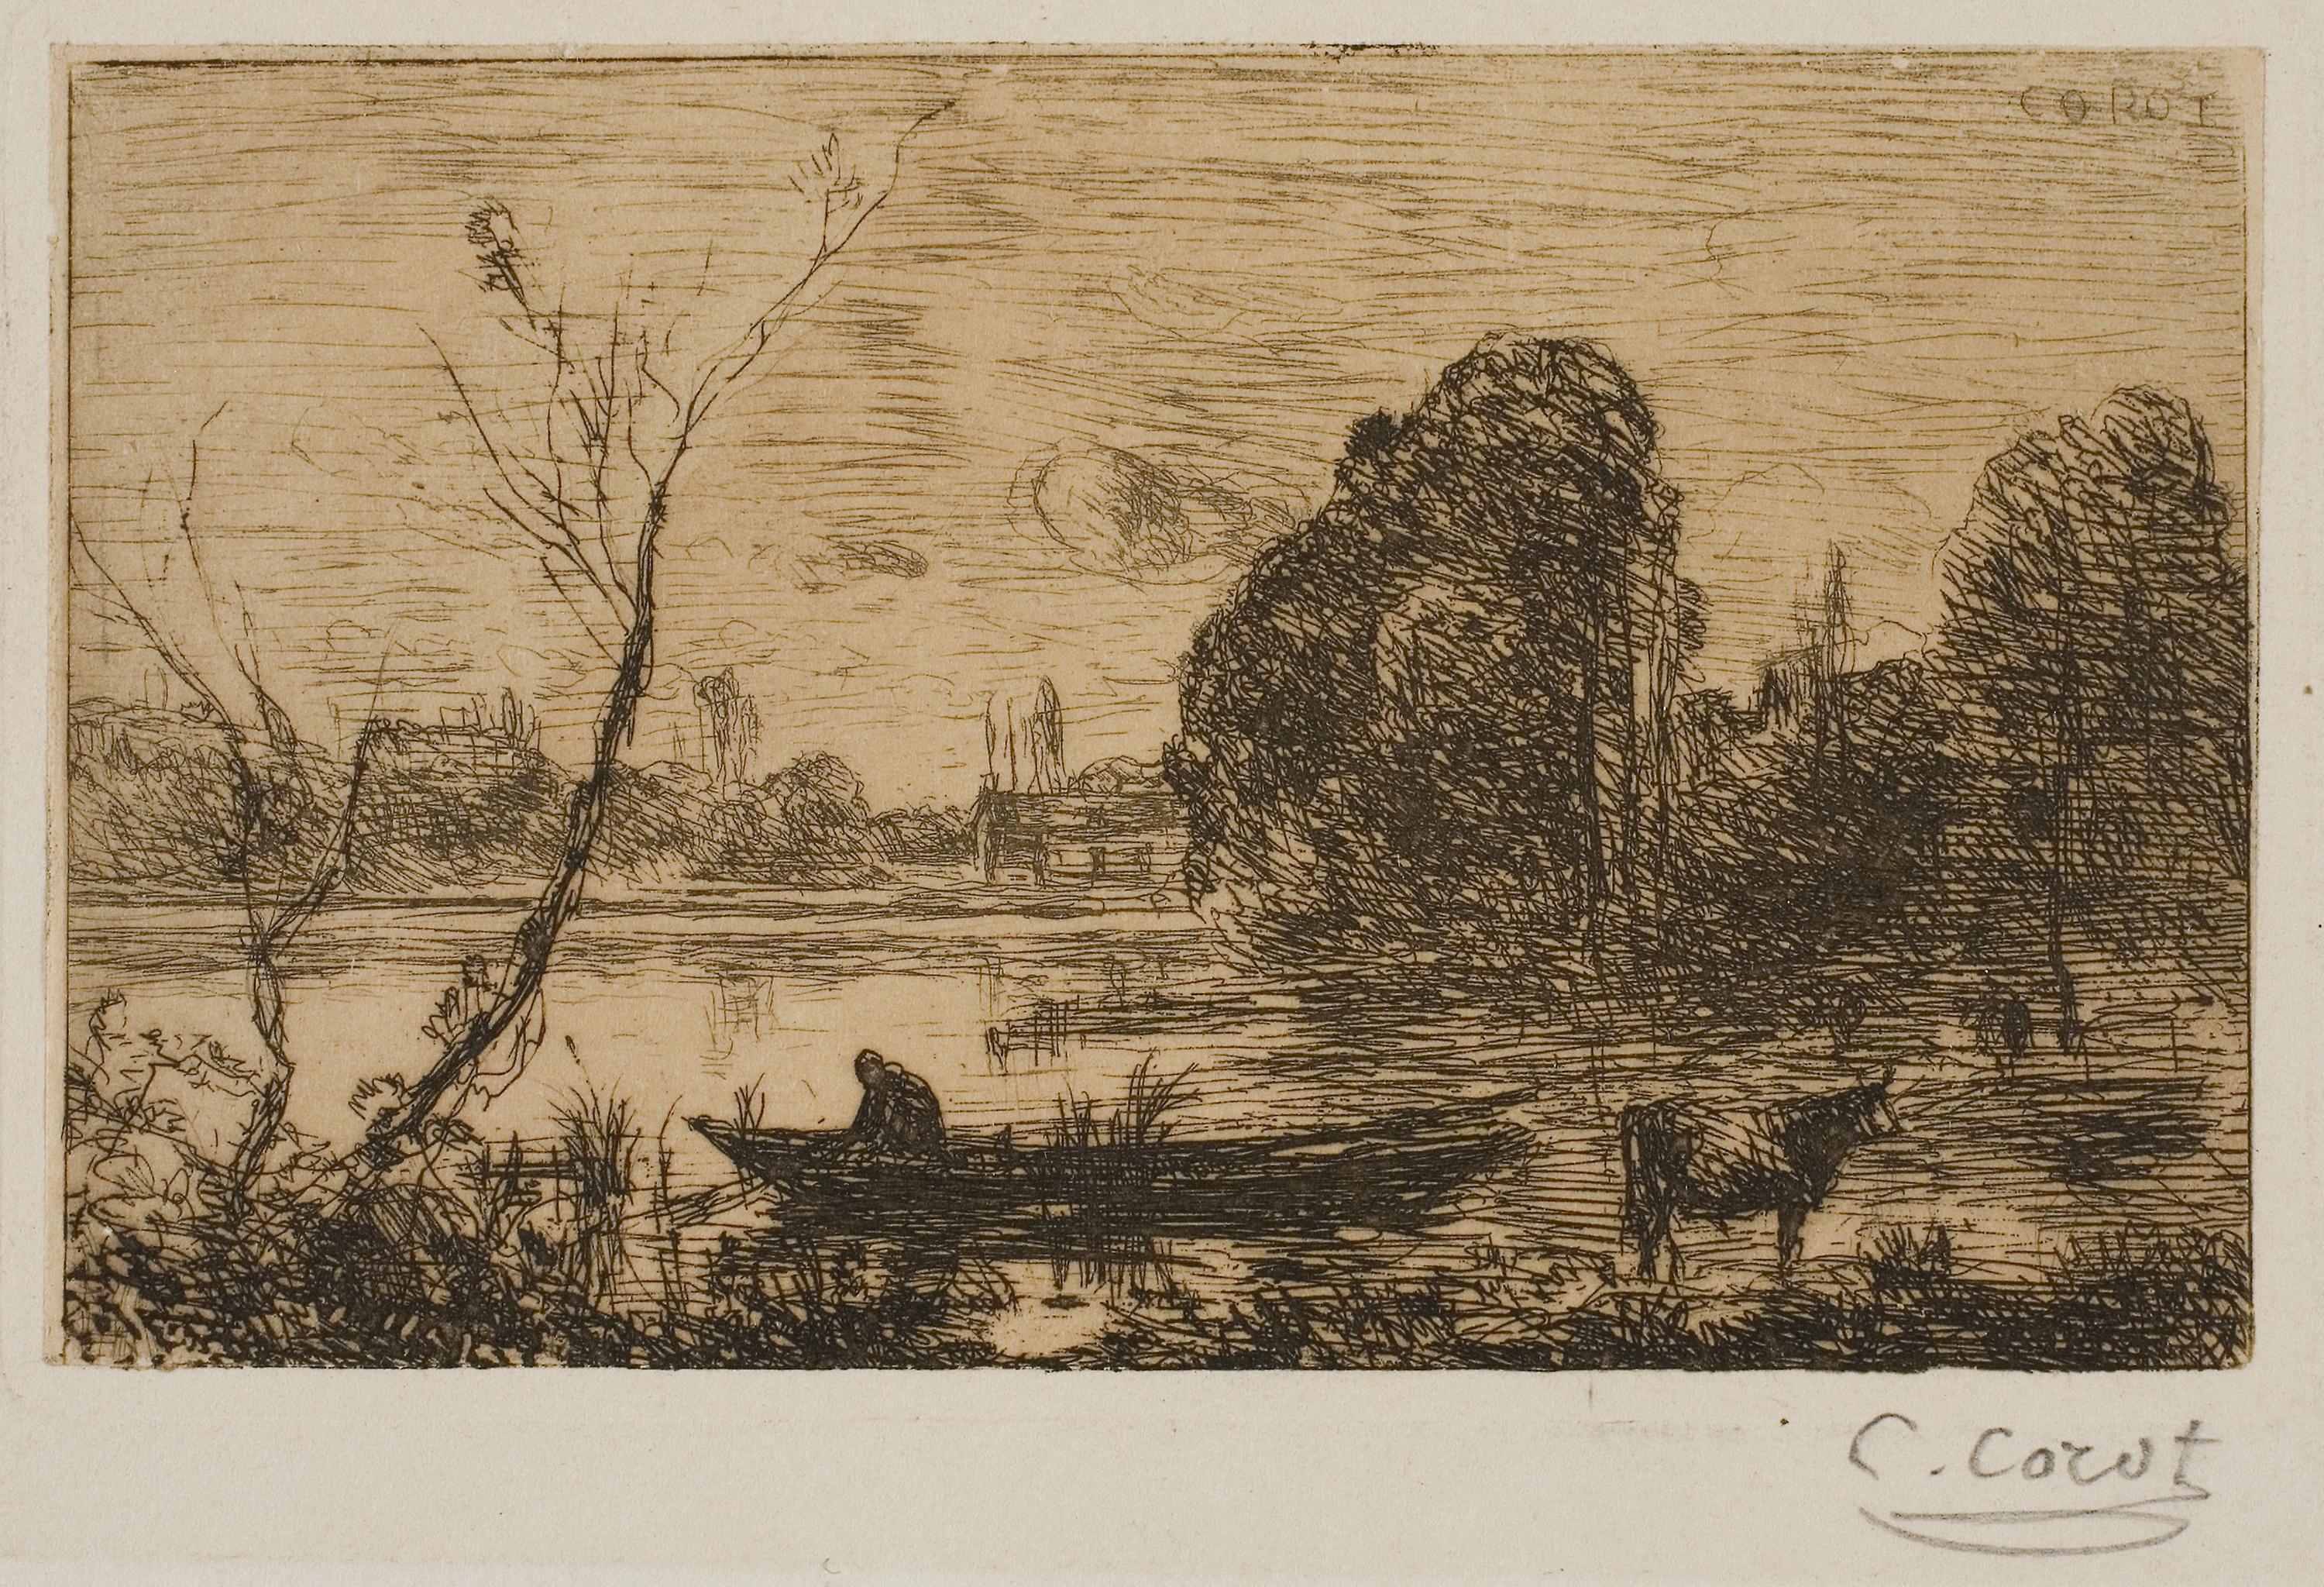
picture frame, painting, art, visual arts, wood, history, tree, stock photography, artwork